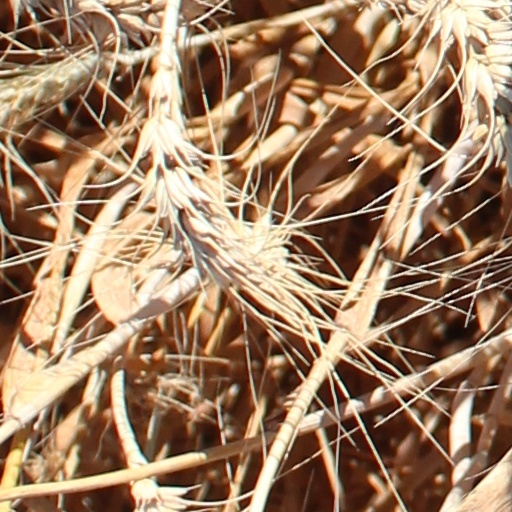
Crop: wheat